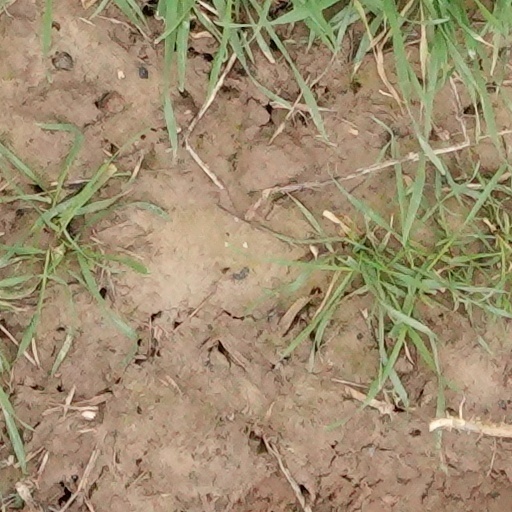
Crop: wheat